Thomas Silverstein

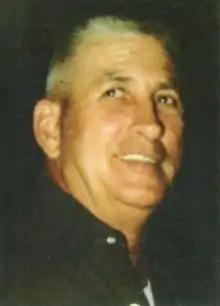
Correction Officer Merle Clutts

On October 22, 1983, Silverstein killed correction officer Merle Clutts at USP Marion. After being let out of his cell for a shower, Silverstein used a ruse to get Clutts to walk ahead of him and positioned himself between Clutts and other officers. He stopped outside the cell of another inmate, Randy Gometz. Gometz passed a homemade prison knife to Silverstein and unlocked Silverstein's handcuffs with a homemade key. Silverstein then attacked Clutts, stabbing him multiple times. Silverstein later claimed that he murdered Clutts in retaliation for Clutts' deliberately harassing him. Among other things, Clutts was accused of destroying paintings by Silverstein (Federal Bureau of Prisons (BOP) policy is to confiscate artwork by inmates when it depicts murder).